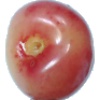
Label: Cherry Rainier 1